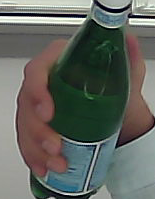
Product: sanpellegrino_water